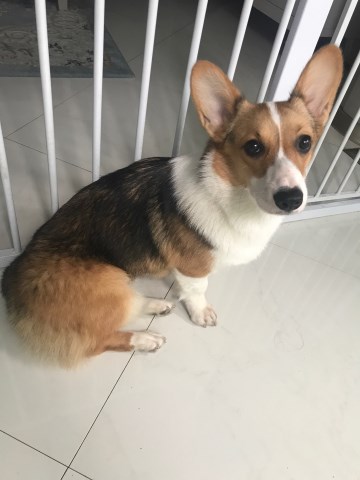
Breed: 2909-n000116-Cardigan